Tsin Ku University

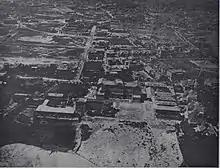
Aerial view of Tianjin University of Commerce

As early as the 1860s, during the initial period of Tianjin's opening to foreign trade, the French government, seeking to expand its influence in China, intended to establish a higher education institution in Tianjin under the auspices of the Church. Considering the weak presence of the Lazarists in Tianjin, the secretary of the French Legation in China, Louis de Coupigny, instructed the Jesuits to establish a school in Tianjin in 1861, which was met with resistance from the Lazarists. Consequently, the plan was shelved. In 1909, Father Paul-Marie Coquelet of the Xianxian Diocese acquired 100 acres of barren land at the junction of the German Concession and the British Concession on Tianjin, intending to establish a university there. However, the plan was rejected by Li Hongzhang, the then Governor-General of Zhili Province, who was influenced by Britain and America.